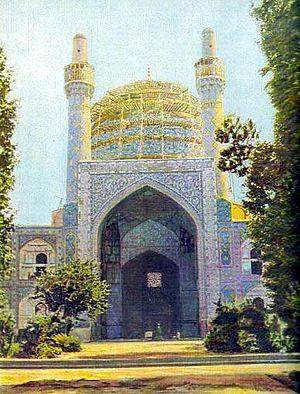
Ispahan [ispaɑ̃] est une ville d'Iran, capitale de la province d'Ispahan. Elle est située à 340 kilomètres au sud de Téhéran, au croisement de deux voies importantes reliant l'ouest à l'est et le nord au sud du pays. Ispahan était en septembre 2015 la troisième ville la plus peuplée d'Iran, avec 2 031 324 habitants, appelés en français les Ispahanais. La zone métropolitaine d'Ispahan est un des centres majeurs de l'industrie et de l'enseignement en Iran.